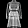
Label: Dress